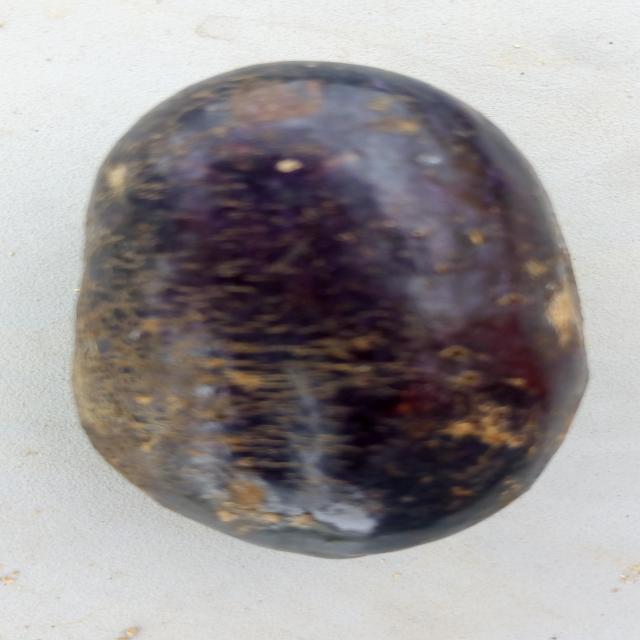
Plum grade: spotted